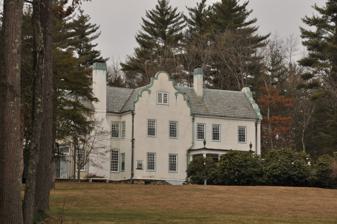
Building: H. G. Vaughn House
Country: United States of America
Year built: 1915
Historic house in Massachusetts, United States United States historic place H. G. Vaughn House U.S. National Register of Historic Places Show map of Massachusetts Show map of the United States Location 5 Sparhawk Road, Sherborn, Massachusetts Coordinates 42°12′24″N 71°22′9″W / 42.20667°N 71.36917°W / 42.20667; -71.36917 Built 1915 Architect Little & Browne MPS Sherborn MRA NRHP reference No. 86000511 Added to NRHP January 3, 1986 The H. G. Vaughn House is a historic summer estate house at 5 Sparhawk Road in Sherborn, Massachusetts . Description and history The stucco-clad Dutch Colonial Revival house was designed by the Boston firm of Little & Browne and built in 1915. The L-shaped building has a marble courtyard in the crook of the L. It has four Dutch-inspired gables rising on the red tile roof, with sweeping curves and angular edges. The interior is decorated with 18th- and 19th-century New England architectural elements salvaged from other buildings, and some of its walls are decorated with murals showing Roman ruins and Dutch street scenes. Henry G. Vaughn, the owner, was a prominent Boston lawyer. The house was listed on the National Register of Historic Places on January 3, 1986. See also National Register of Historic Places listings in Sherborn, Massachusetts References